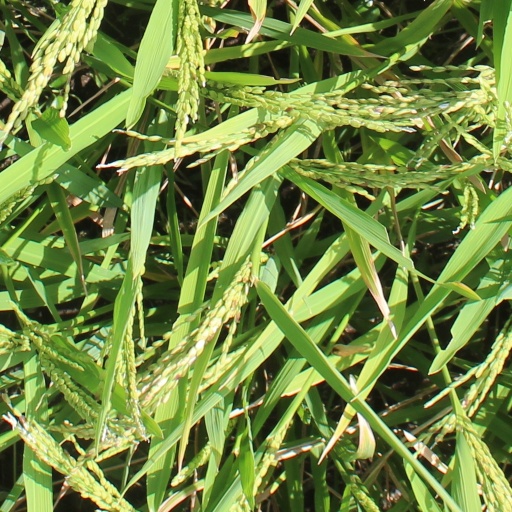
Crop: rice